Hisaakira Hijikata

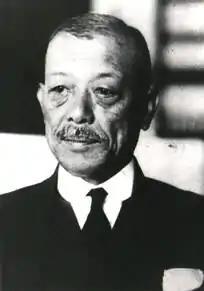
Hisaakira Hijikata

was a Japanese businessman, central banker and the 12th Governor of the Bank of Japan (BOJ).